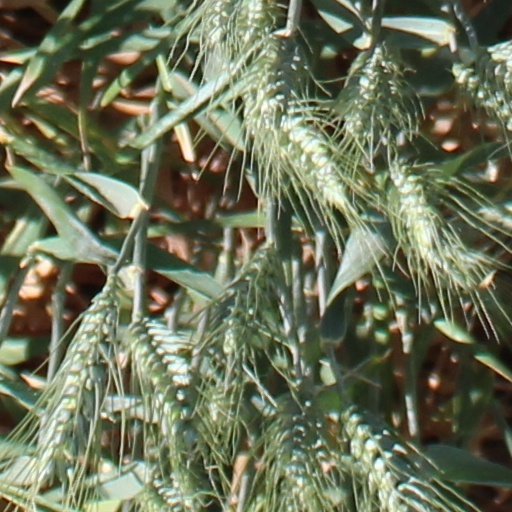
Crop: wheat